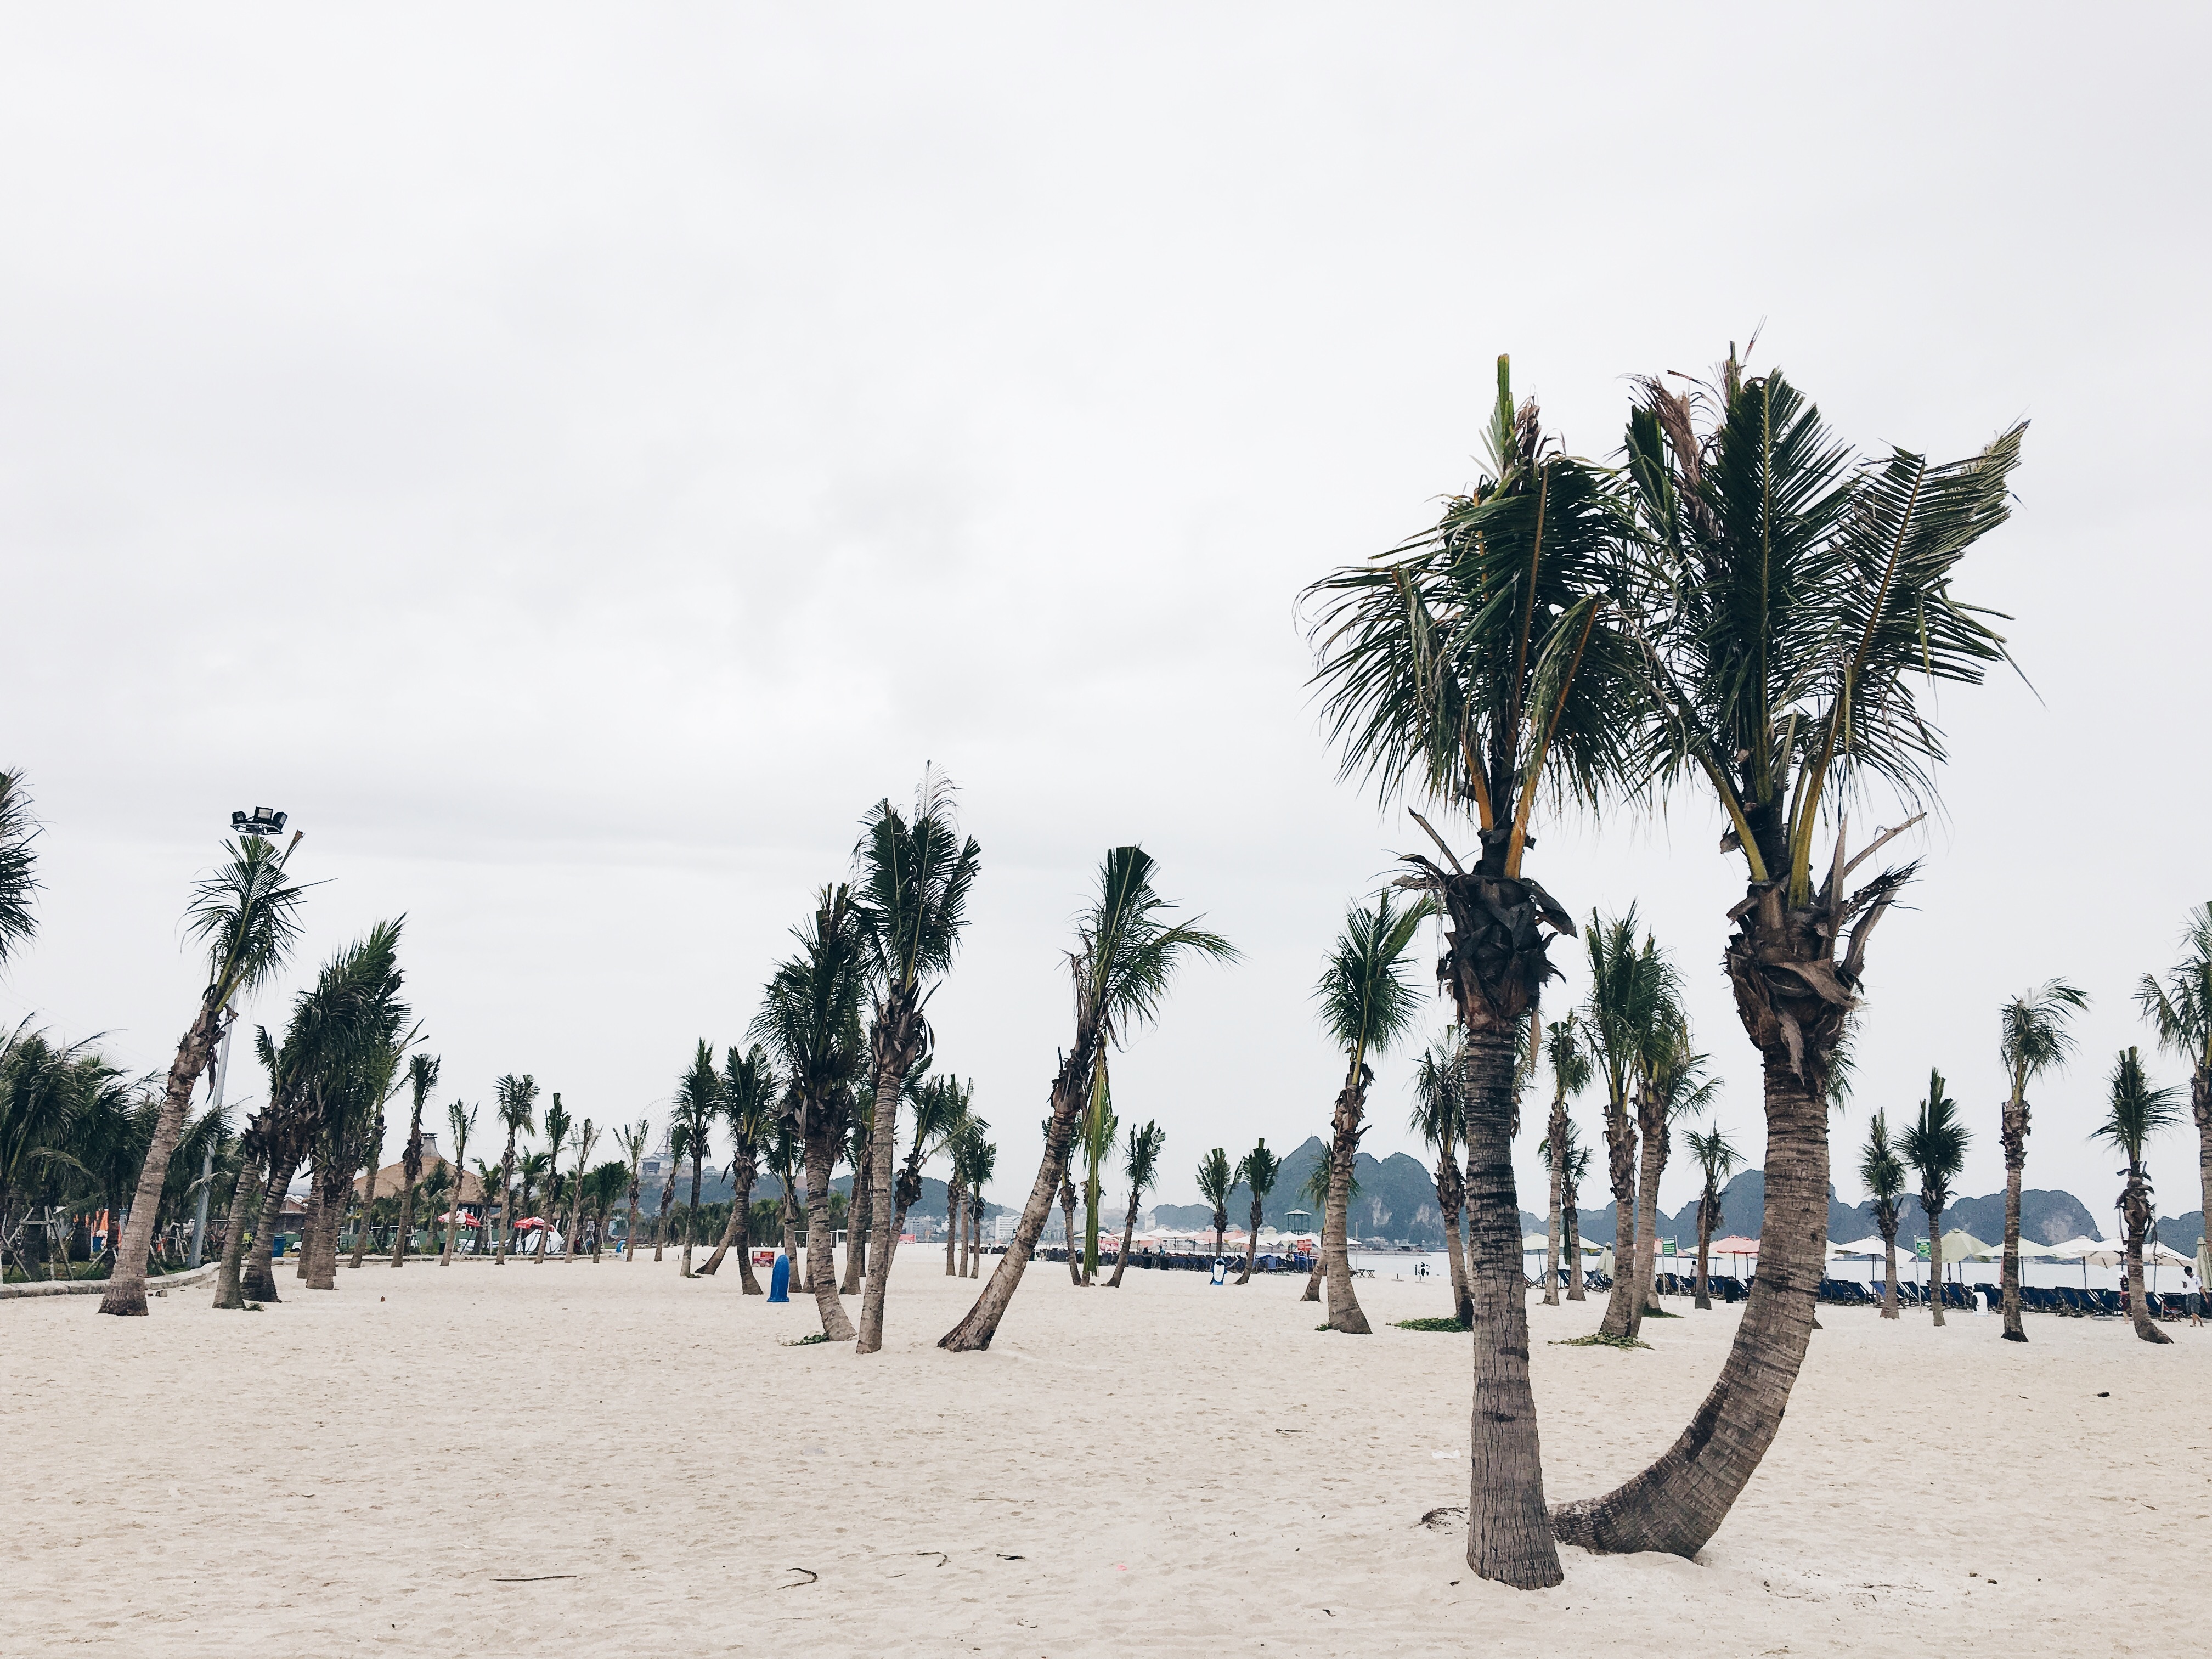
beach, sea, coast, tree, sand, boardwalk, shore, wind, walkway, body of water, woody plant, arecales, palm family